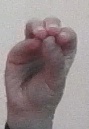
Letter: ha